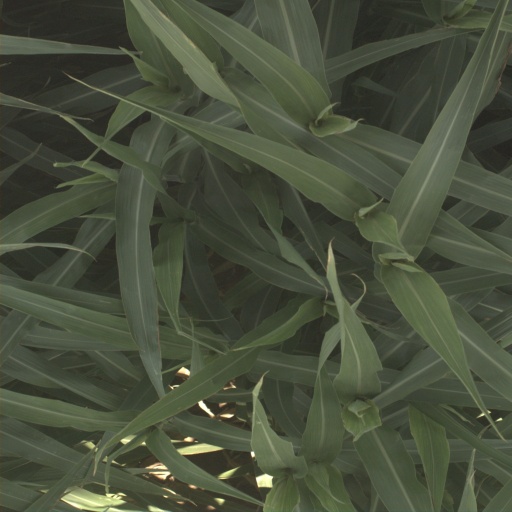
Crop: sorghum